Colorado State Highway 8

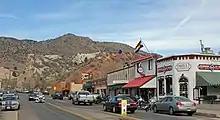
SH 8 in Morrison

From its western terminus at the interchange with the U.S. Highway 285 freeway, SH 8 runs north in the town of Morrison, then east on Morrison Road to its eastern terminus at State Highway 121, also known as Wadsworth Boulevard, in Lakewood. SH 8 becomes an 55 mph expressway between SH470 and Kipling street as it passes Bear Creek Lake Park. (SH391) The entire length of this highway is a little less than , all within the western suburbs of Denver and entirely within Jefferson County. No part of SH 8 is a freeway.